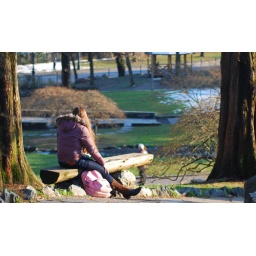
pink girl in to green park